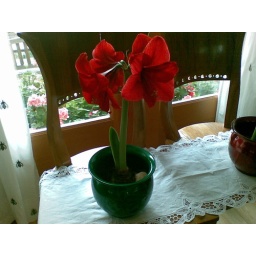
Beautiful red flowers at my father's house in Victoria